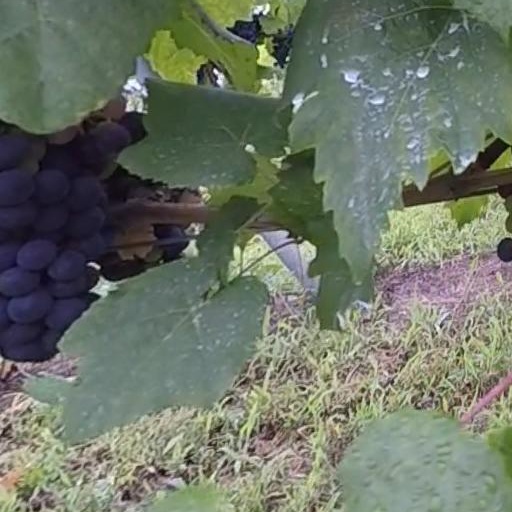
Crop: grape